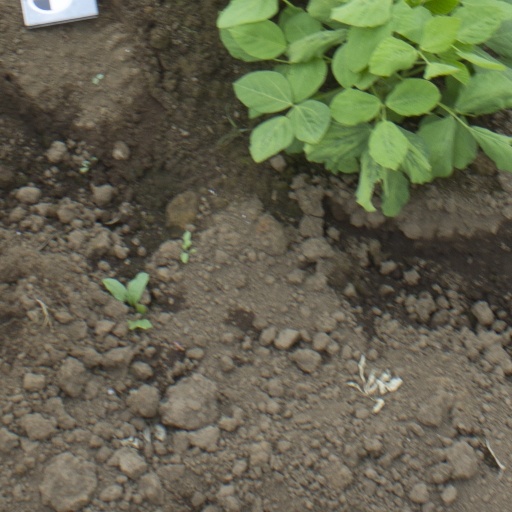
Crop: soybean